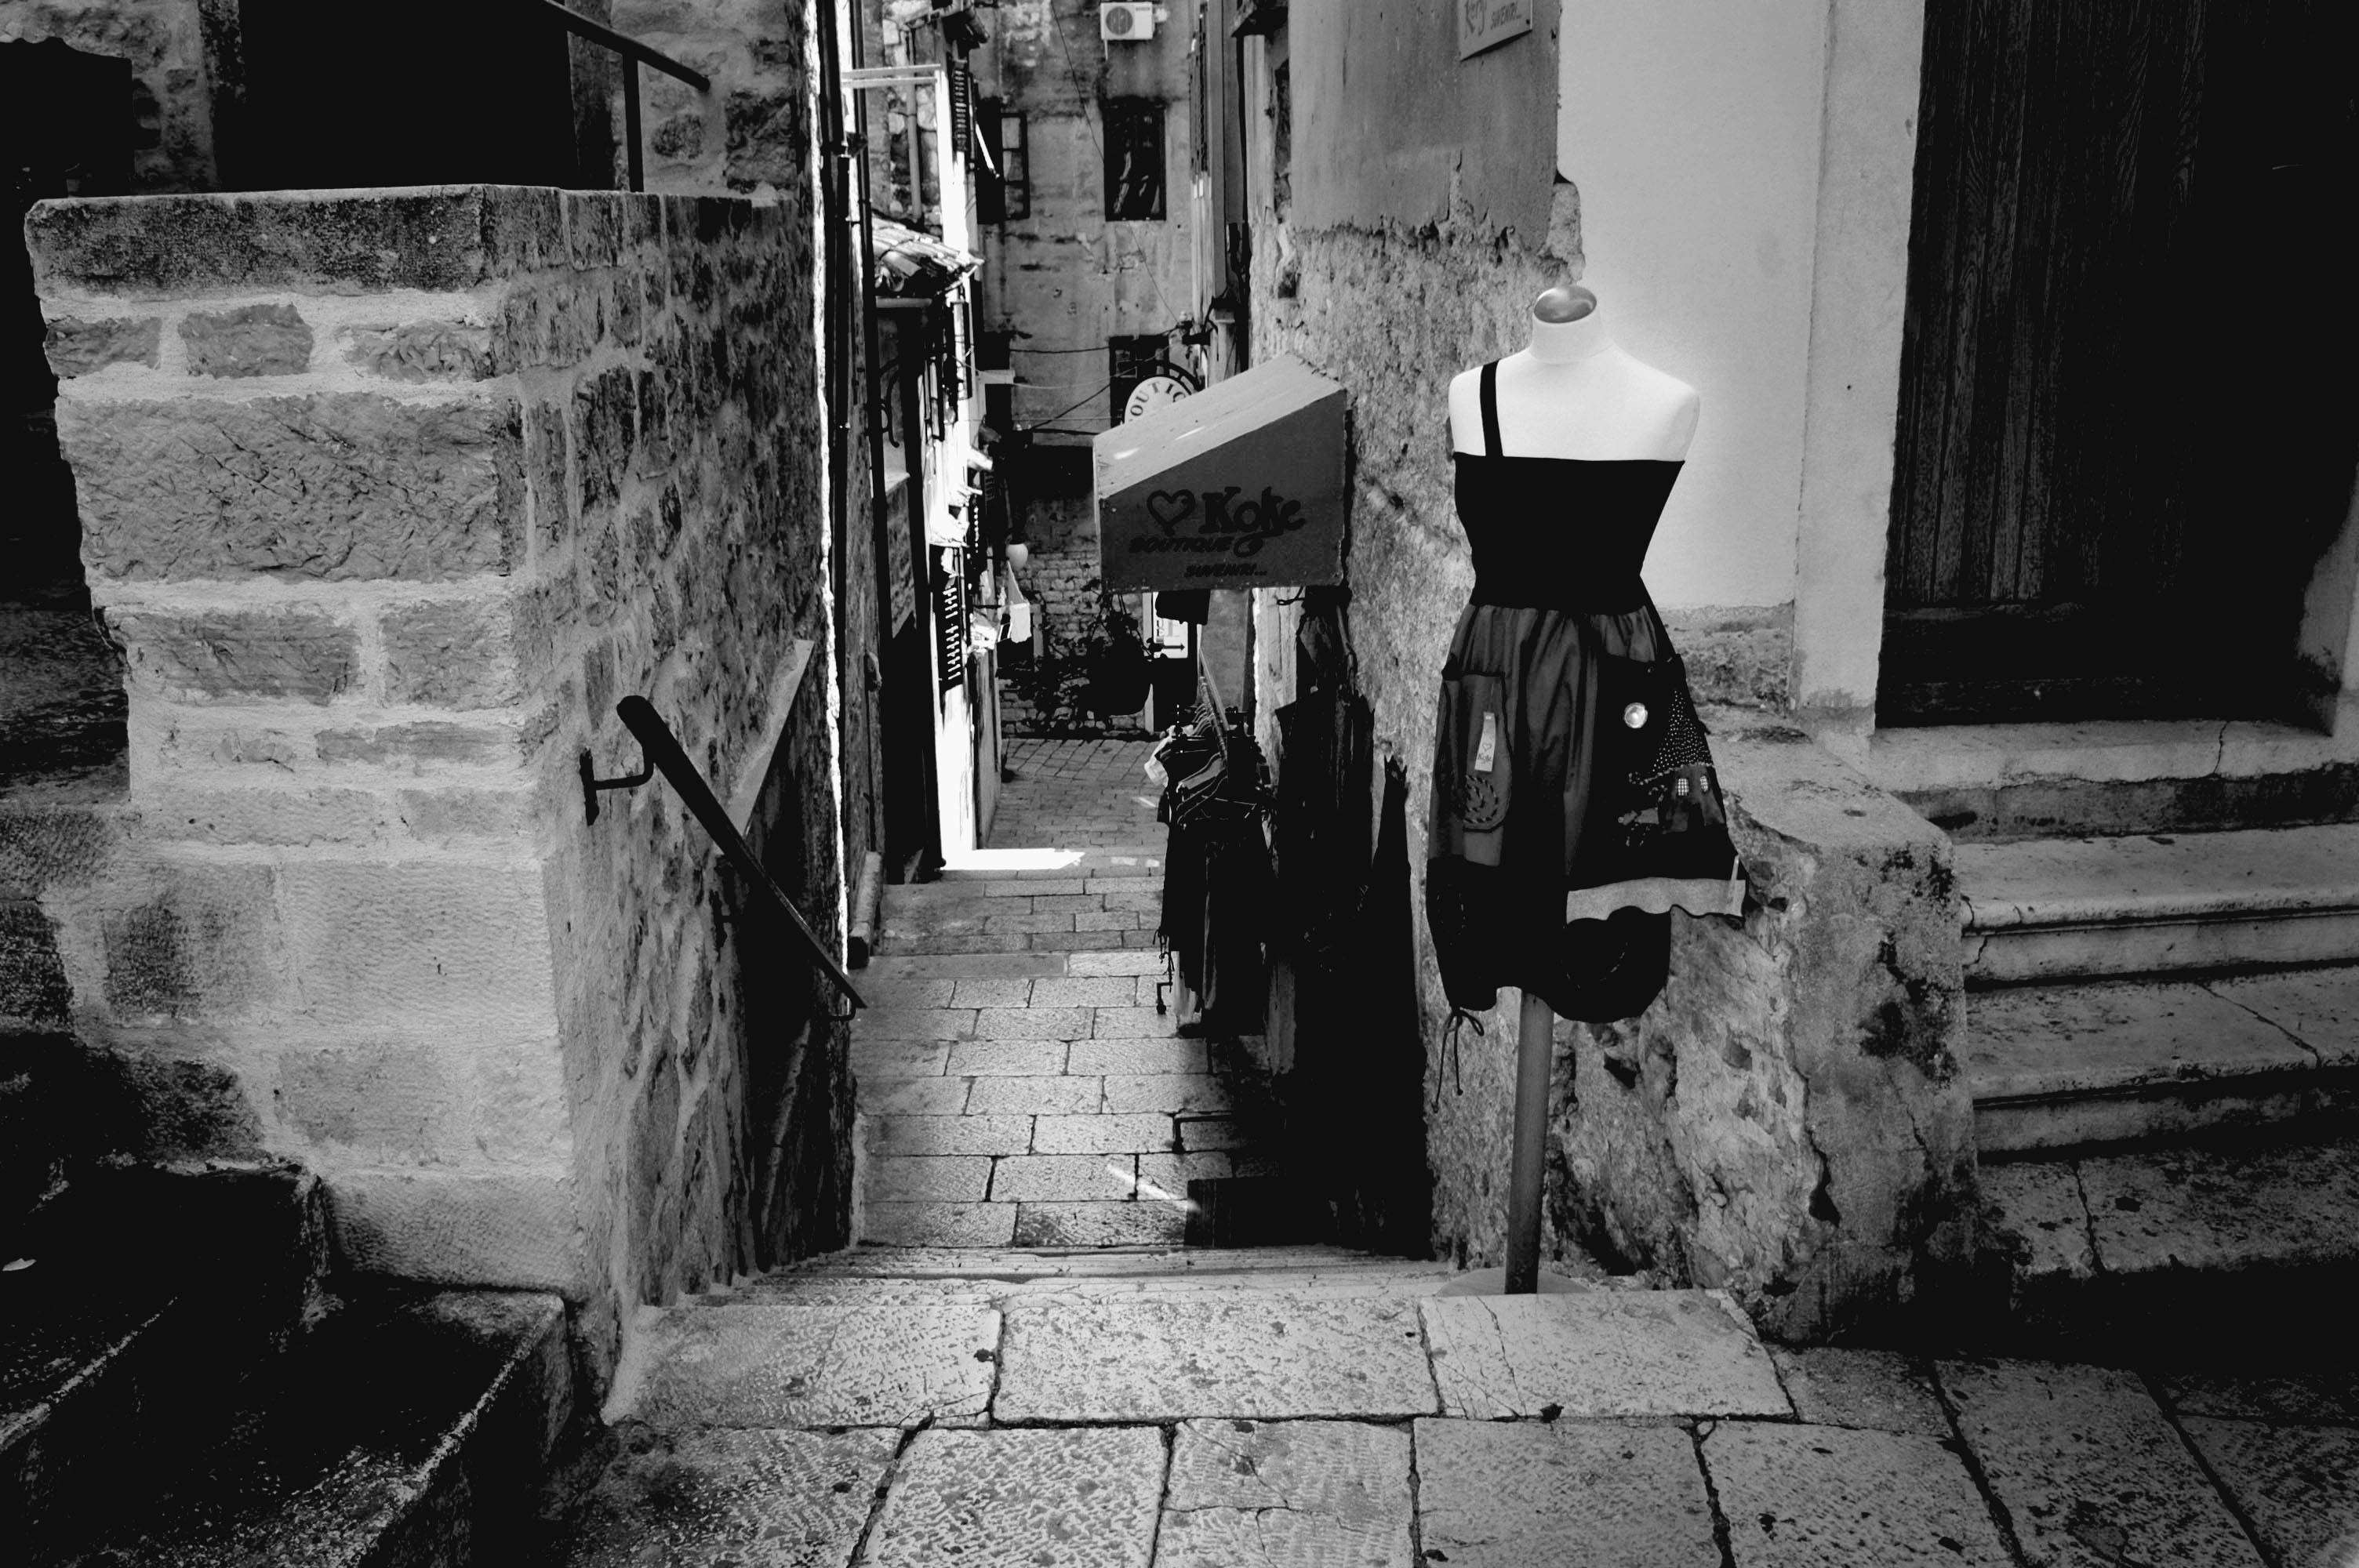
black and white, road, white, street, photography, town, alley, city, urban, darkness, fashion, black, monochrome, stairs, infrastructure, photograph, snapshot, monochrome photography, film noir